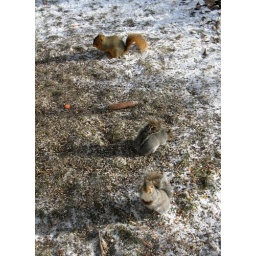
Red &amp;amp; gray squirrels lunching together - notice the one at bottom looking up at me in the window :-)